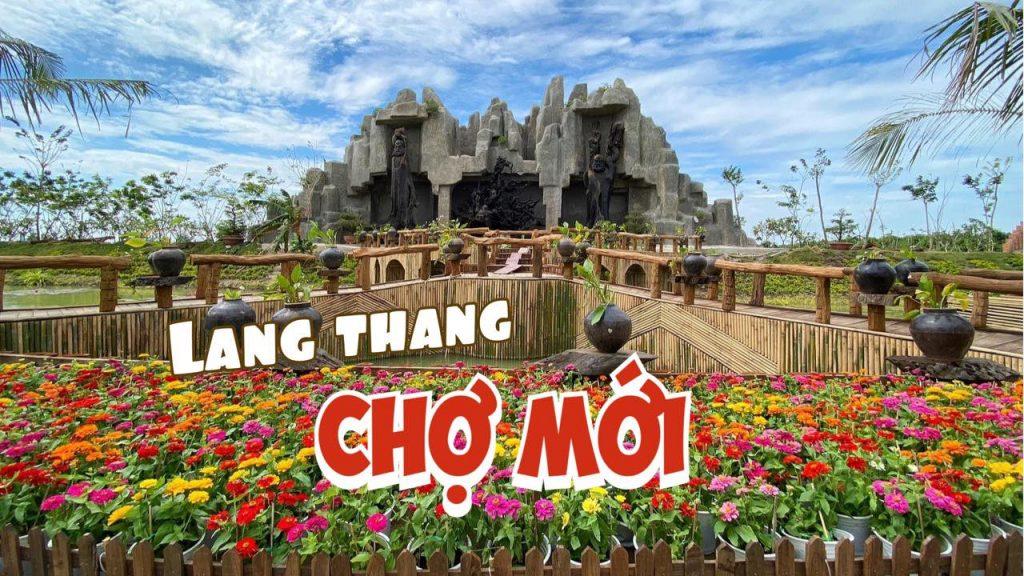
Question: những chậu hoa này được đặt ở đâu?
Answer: chợ mới